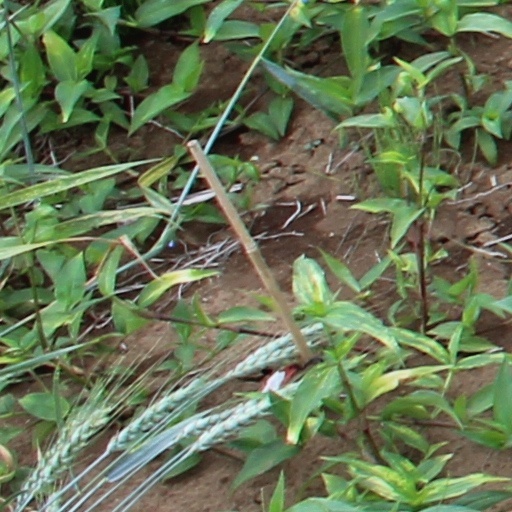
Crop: wheat